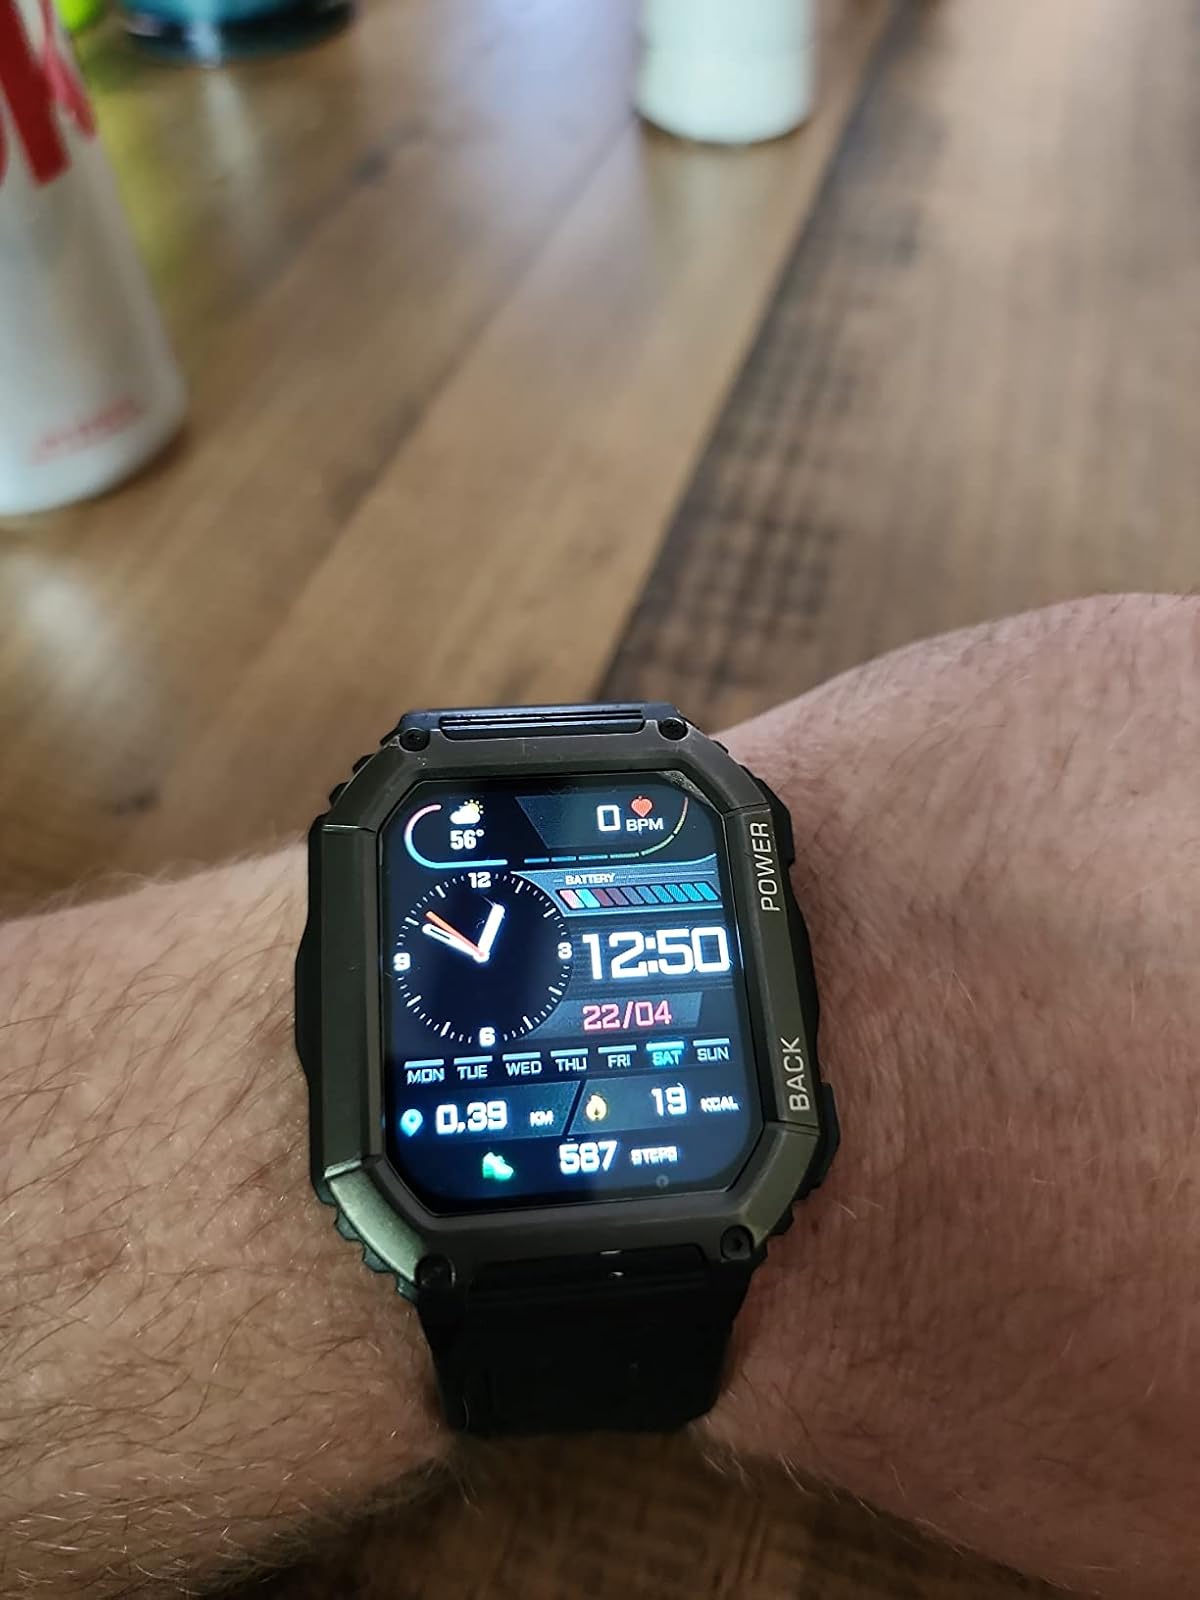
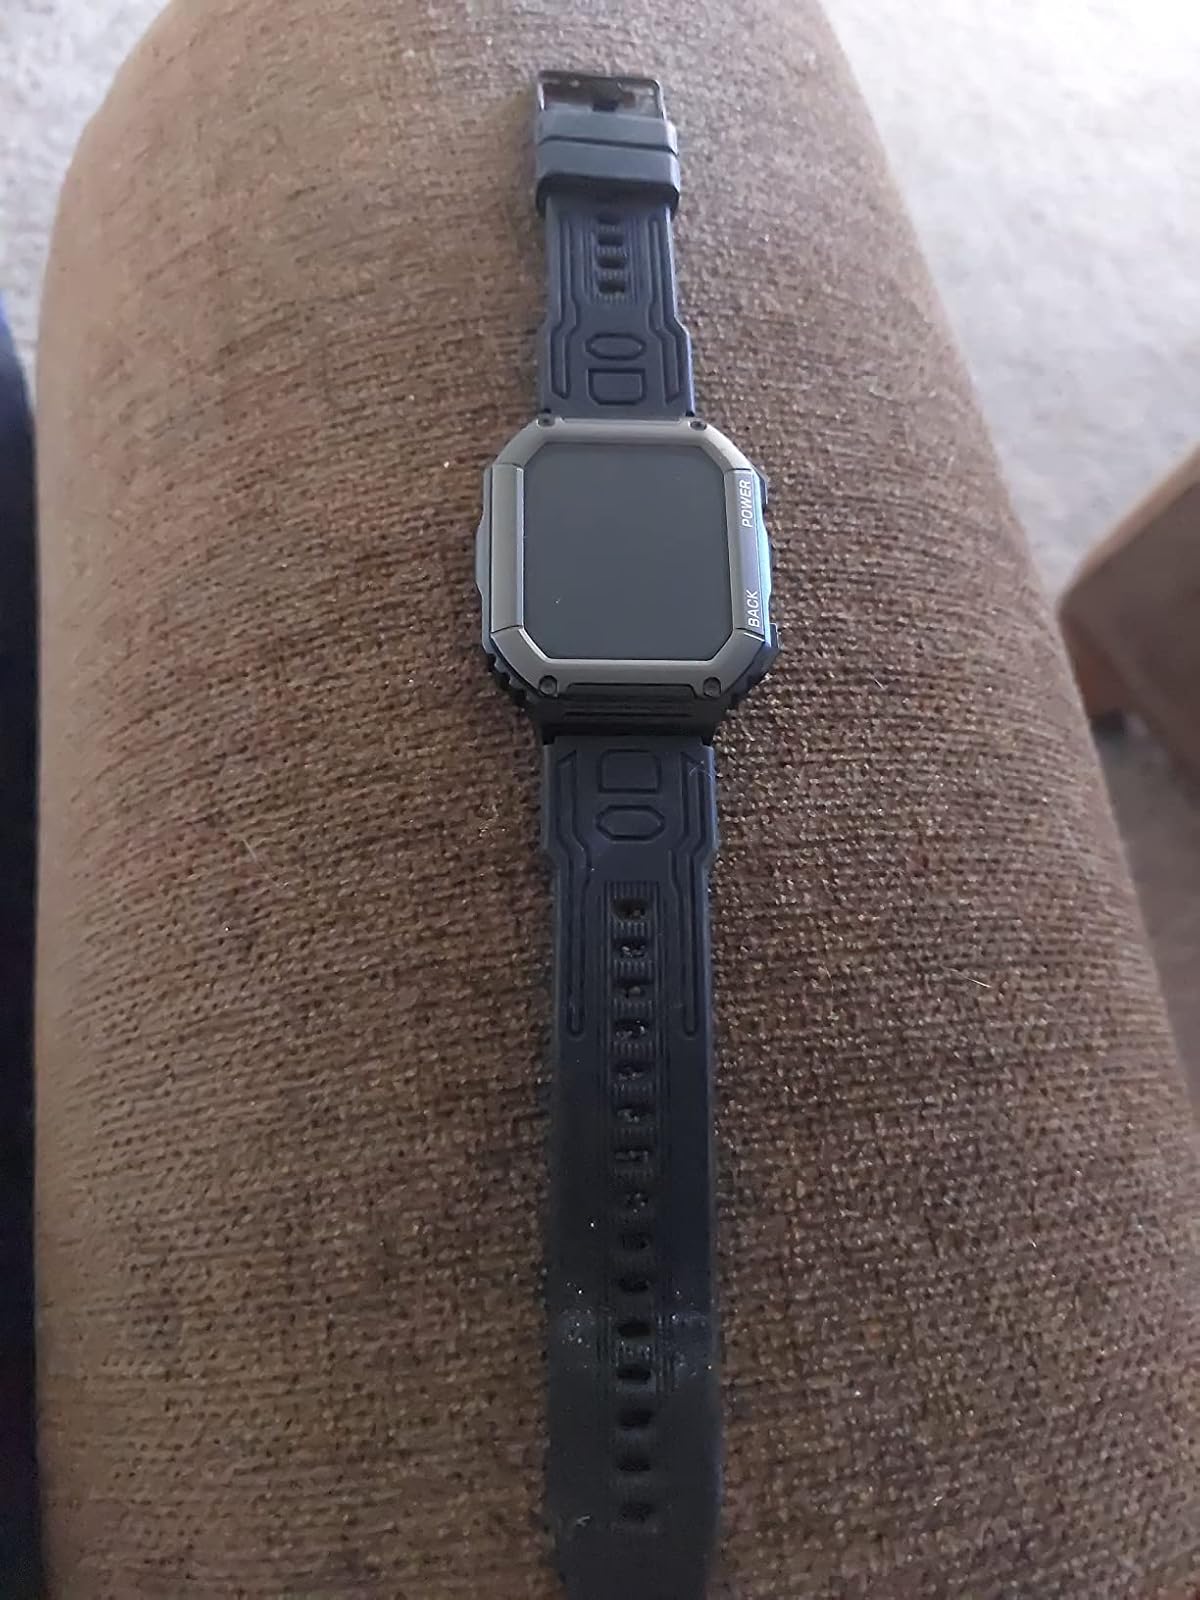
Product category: smartwatch
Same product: yes